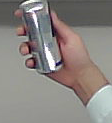
Product: redbull_energydrink